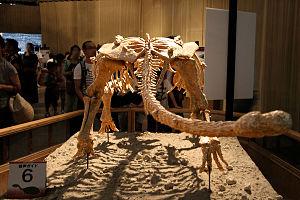
Pinacosaurus est un genre éteint de dinosaures ornithischiens herbivores de la famille des Ankylosauridae qui vivait au Crétacé supérieur dans ce qui est aujourd'hui la Mongolie et la Chine.